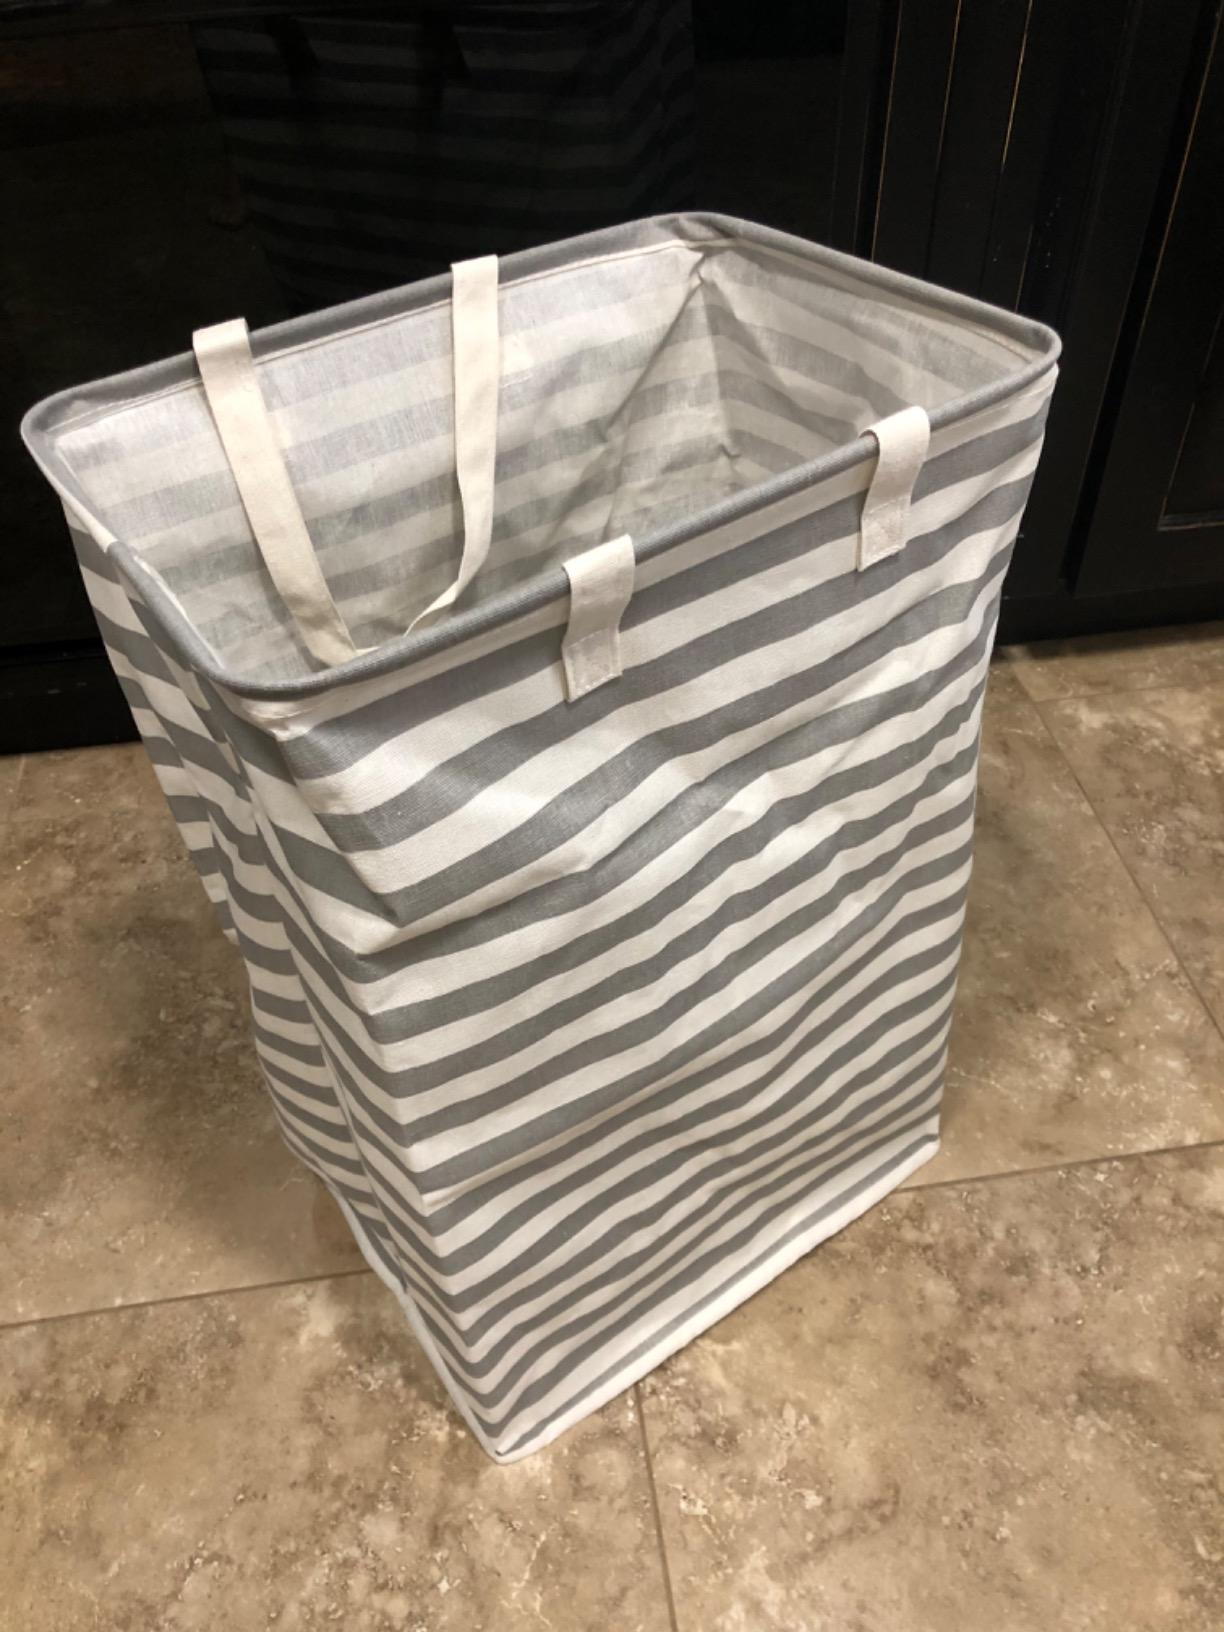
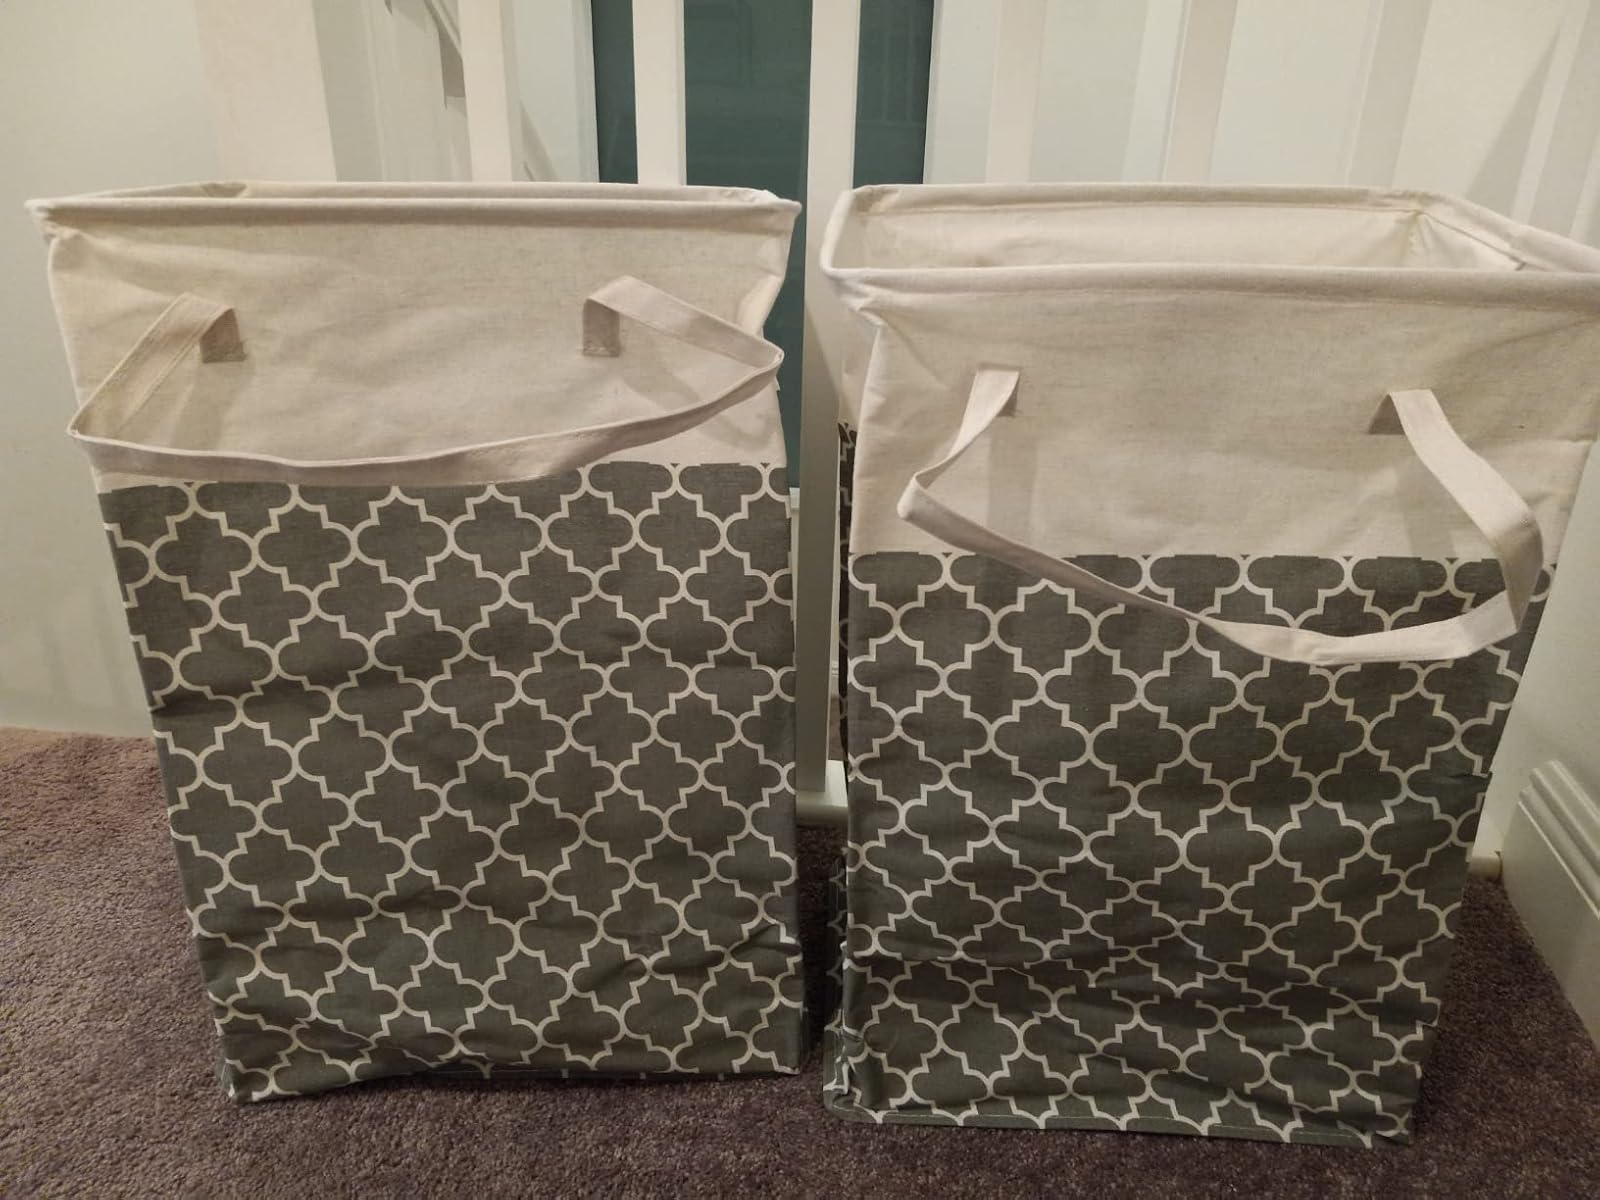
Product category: items_hamper
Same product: no